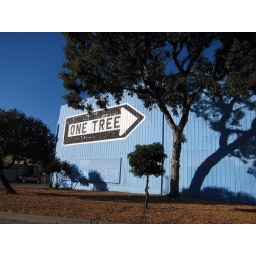
&amp;quot;One Tree&amp;quot; sign near the 101-S highway entrance